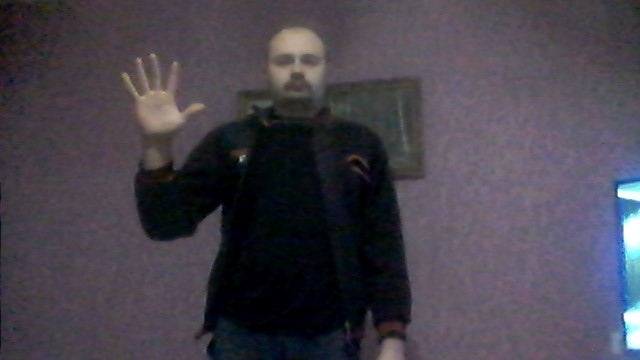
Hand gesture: palm